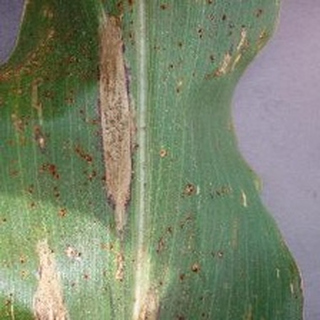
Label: corn_northern_leaf_blight